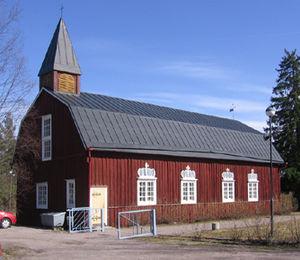
Cet article recense les églises évangéliques-luthériennes de Finlande.